Mark Rothko

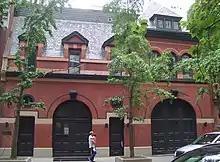
Rothko's studio on 153 East 69th Street in New York's Upper East Side

On June 13, 1943, Rothko and Sachar separated again. Rothko suffered depression following their divorce. Thinking that a change of scenery might help, Rothko returned to Portland. From there, he traveled to Berkeley, where he met artist Clyfford Still, and the two began a close friendship. Still's deeply abstract paintings would be of considerable influence on Rothko's later works. In the autumn of 1943, Rothko returned to New York. He met with noted collector and art dealer Peggy Guggenheim, but she was initially reluctant to take on his artworks. Rothko's one-person show at Guggenheim's the Art of This Century gallery, in late 1945, resulted in few sales, with prices ranging from $150 to $750. The exhibit also attracted less-than-favorable reviews from critics. During this period, Rothko had been stimulated by Still's abstract landscapes of color, and his style shifted away from surrealism. Rothko's experiments in interpreting the unconscious symbolism of everyday forms had run their course. His future lay with abstraction: